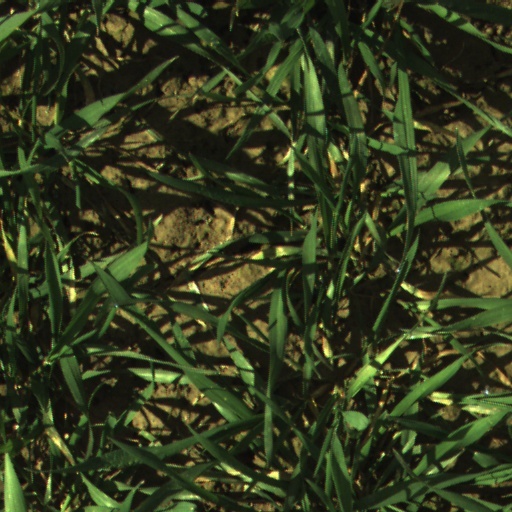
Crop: wheat